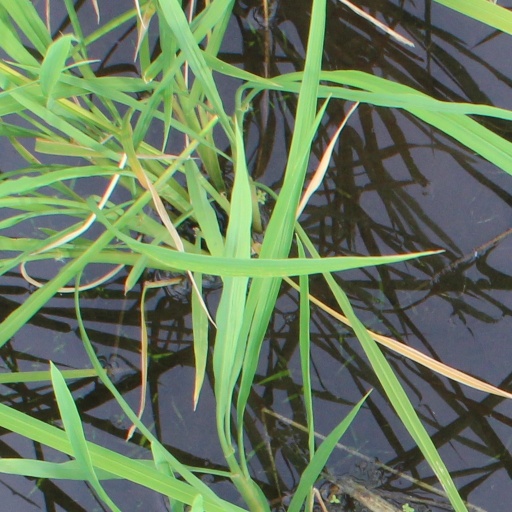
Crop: rice